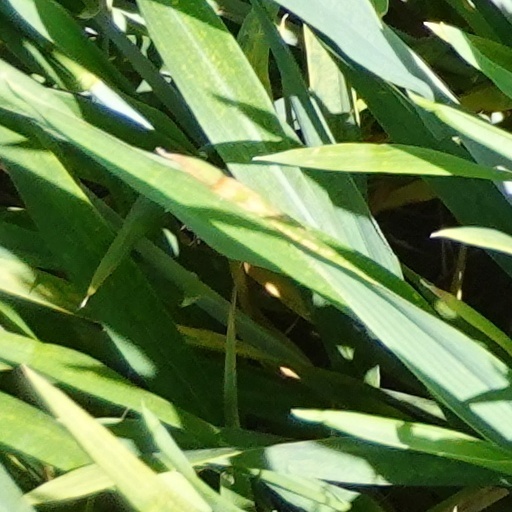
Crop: wheat